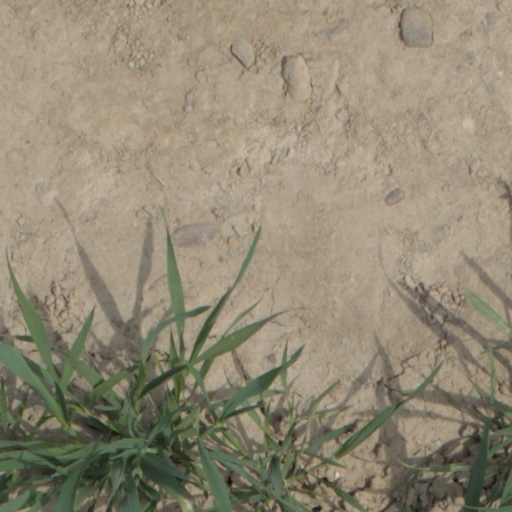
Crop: wheat